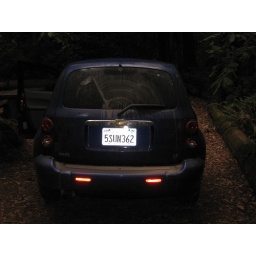
Random picture of my dirty car in the dark.